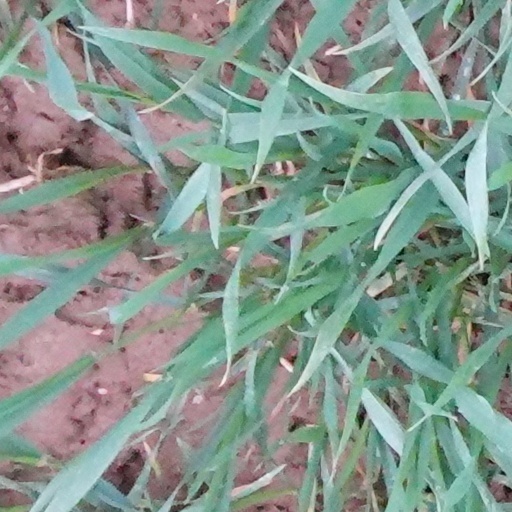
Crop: wheat